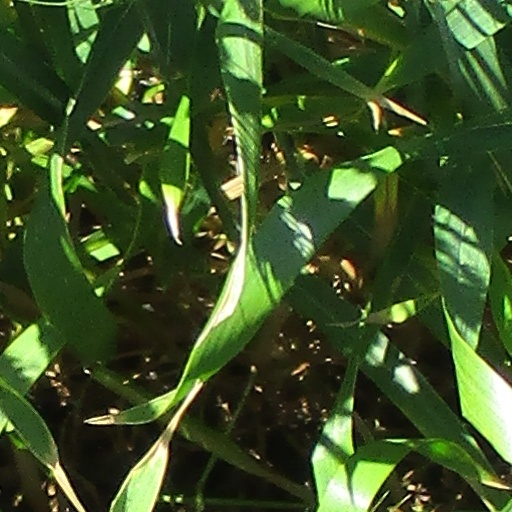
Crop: wheat